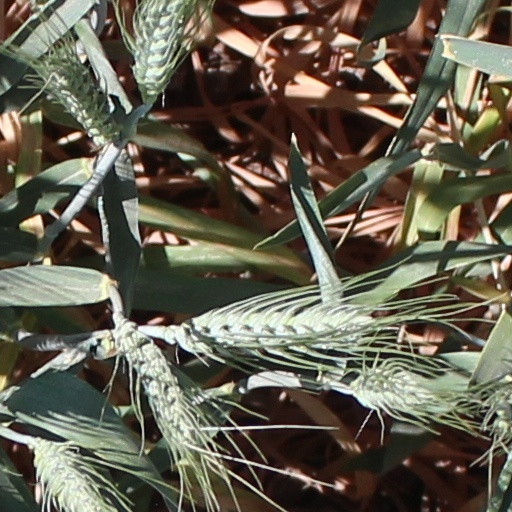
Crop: wheat